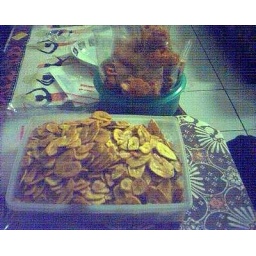
Banana chips are ready to package in the plastic bags